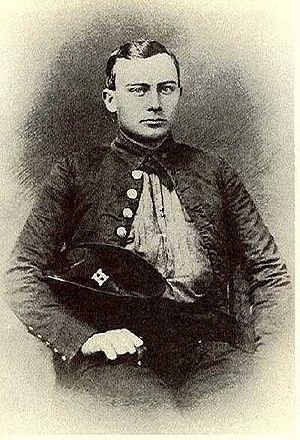
Samuel « Sam » Rush Watkins est un soldat Confédéré durant la guerre de sécession. Il est connu de nos jours pour ses mémoires publiées sous le titre de « Company Aytch: Or, a Side Show of the Big Show », dans lesquelles il raconte son expérience durant la guerre.